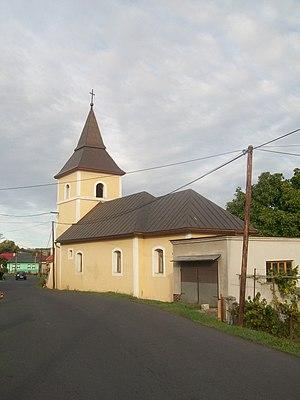
Veľké Straciny est un village de Slovaquie situé dans la région de Banská Bystrica.